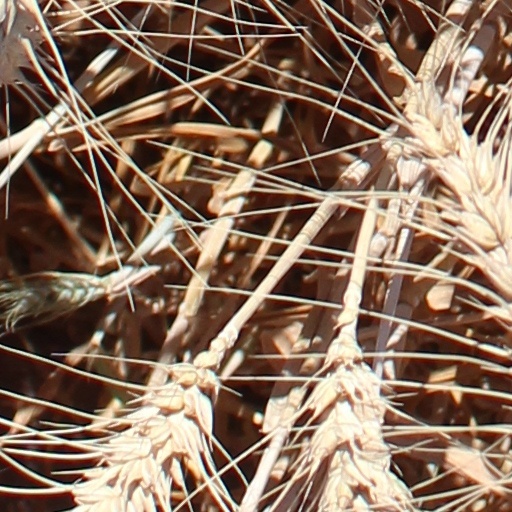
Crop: wheat